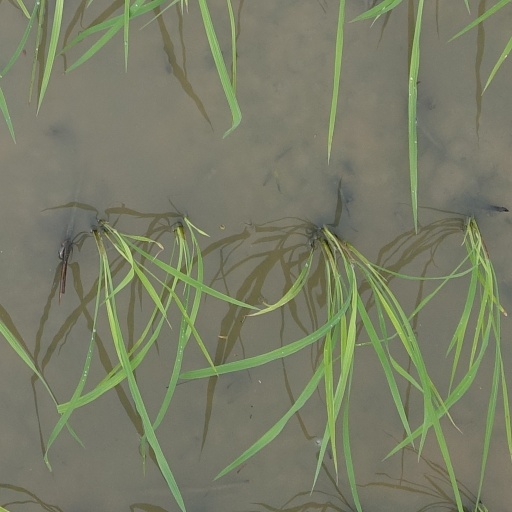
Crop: rice